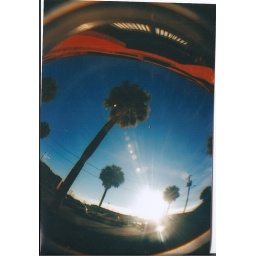
that red is the building i was sitting against